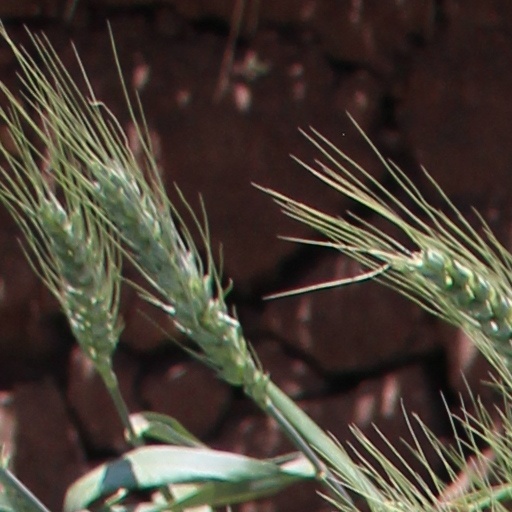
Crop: wheat